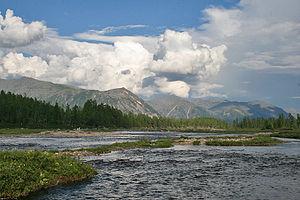
La réserve naturelle Djerguinski est un zapovednik situé dans le raion de Kouroumkan en Bouriatie. La réserve a été créée en 1992 en partant de ce qui existait à cet endroit depuis 1974 : le complexe de l'État dénommé zakaznik Djerguinski. Le bâtiment administratif central se trouve dans le village de Maïski à 40 km de la frontière sud de la réserve.
Zapovednik est le terme employé pour décrire, dans les anciennes républiques soviétiques, les aires naturelles protégées, avec pour objectif de les conserver « éternellement vierges ». Il s’agit du plus haut degré de protection environnementale et concerne des zones strictement protégées et dont l’accès au public est restreint.
La Bargouzine est une rivière de Russie, qui coule en Sibérie orientale, en république de Bouriatie. C'est un affluent du lac Baikal, donc un sous-affluent de l'Ienisseï. Les eaux du lac Baïkal se déversent en effet dans l'Angara, lui-même affluent de l'Ienisseï.